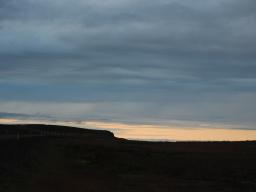
Label: Background_without_leaves